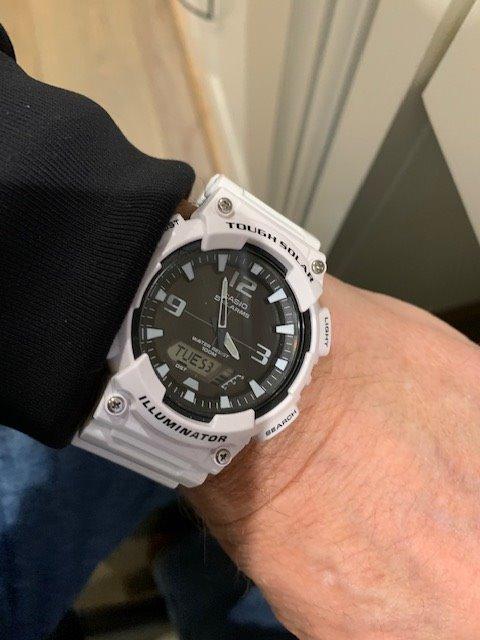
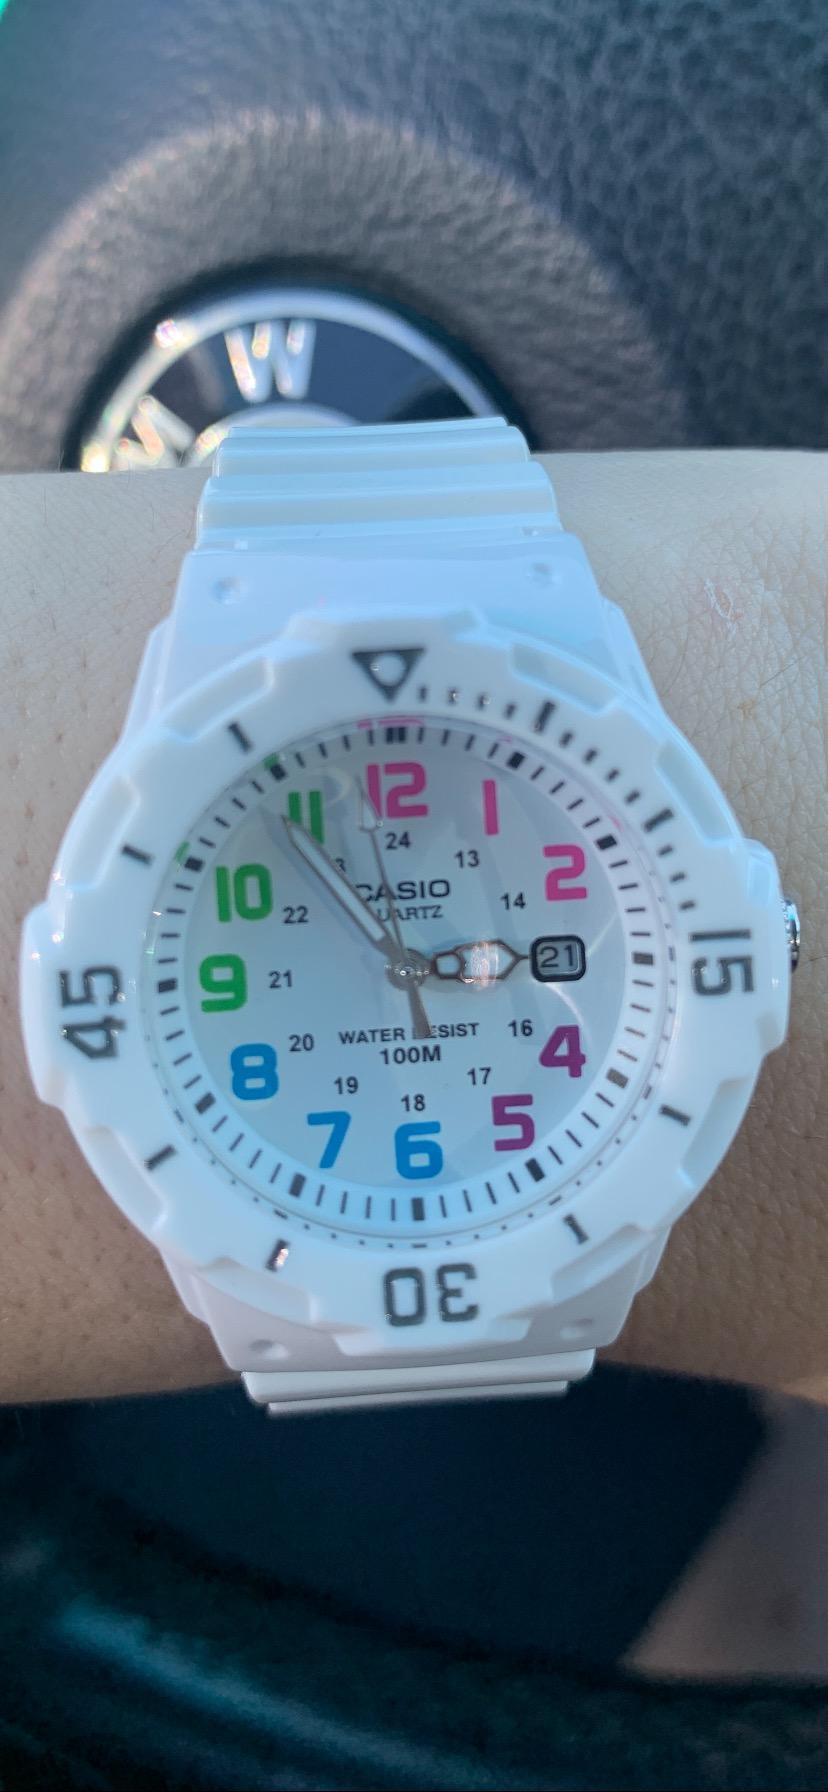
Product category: accessories_watch
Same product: no